Sostratus of Aegina

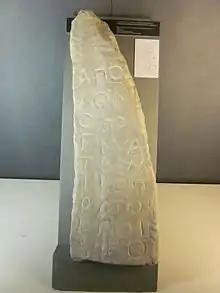
A vertical stone block with large letters.

The veracity of Herodotus has often been challenged, both in ancient and modern times, and the instance of his casual reference to Sostratus as a well known presence is something of a test case. A previously otherwise unknown and perhaps legendary figure, Sostratus has received increasing validation from modern archeology. A stone anchor dedicated to Apollo at Gravisca (the port of the Etruscan city of Tarquinii) is for example thought to have been dedicated by Sostratos: it can now be seen at the museum there.